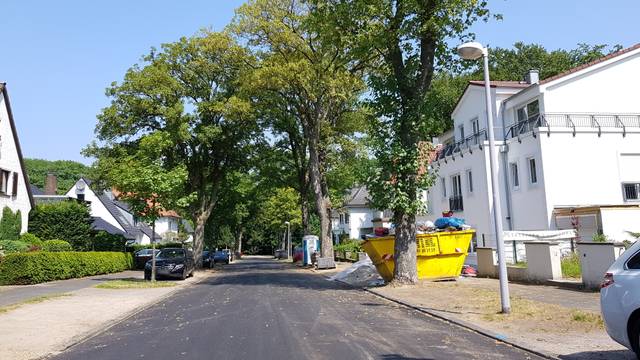
Region: Germany
Coordinates: 51.434, 6.826